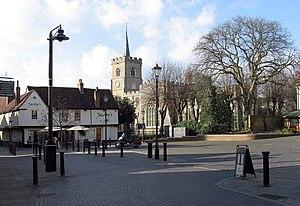
Ware [weər] est une petite ville proche de Hertford dans le Hertfordshire, en Grande-Bretagne